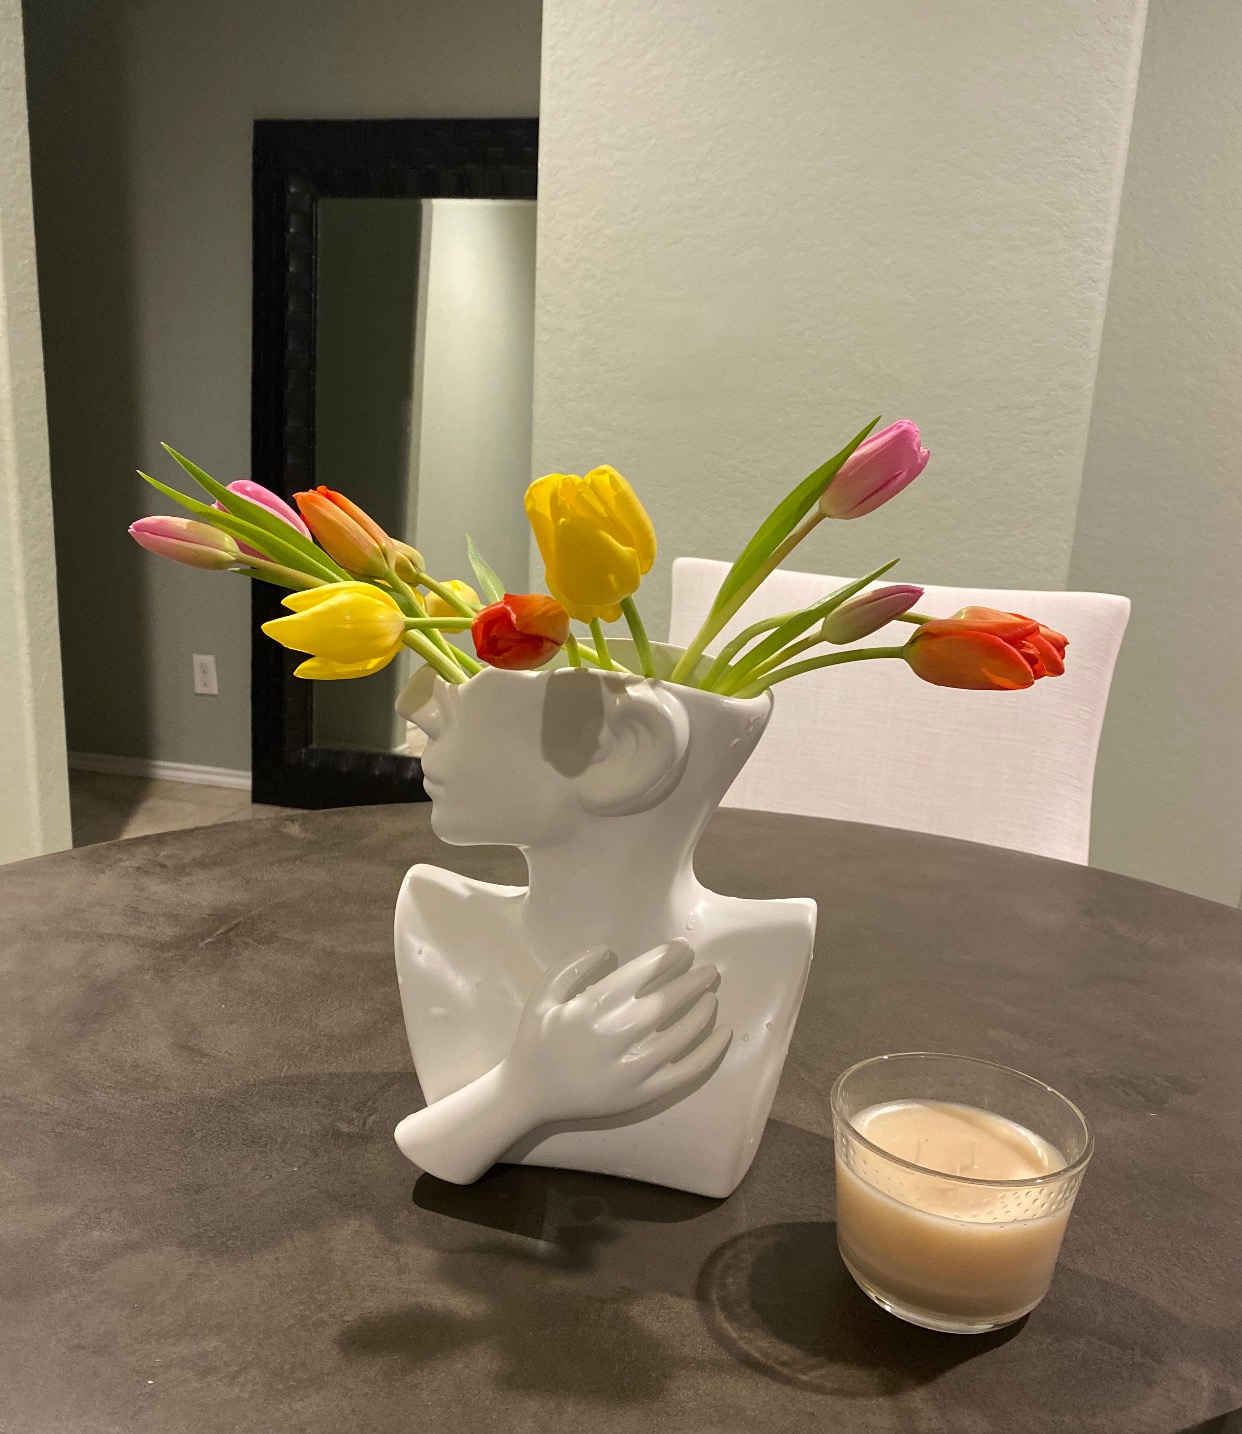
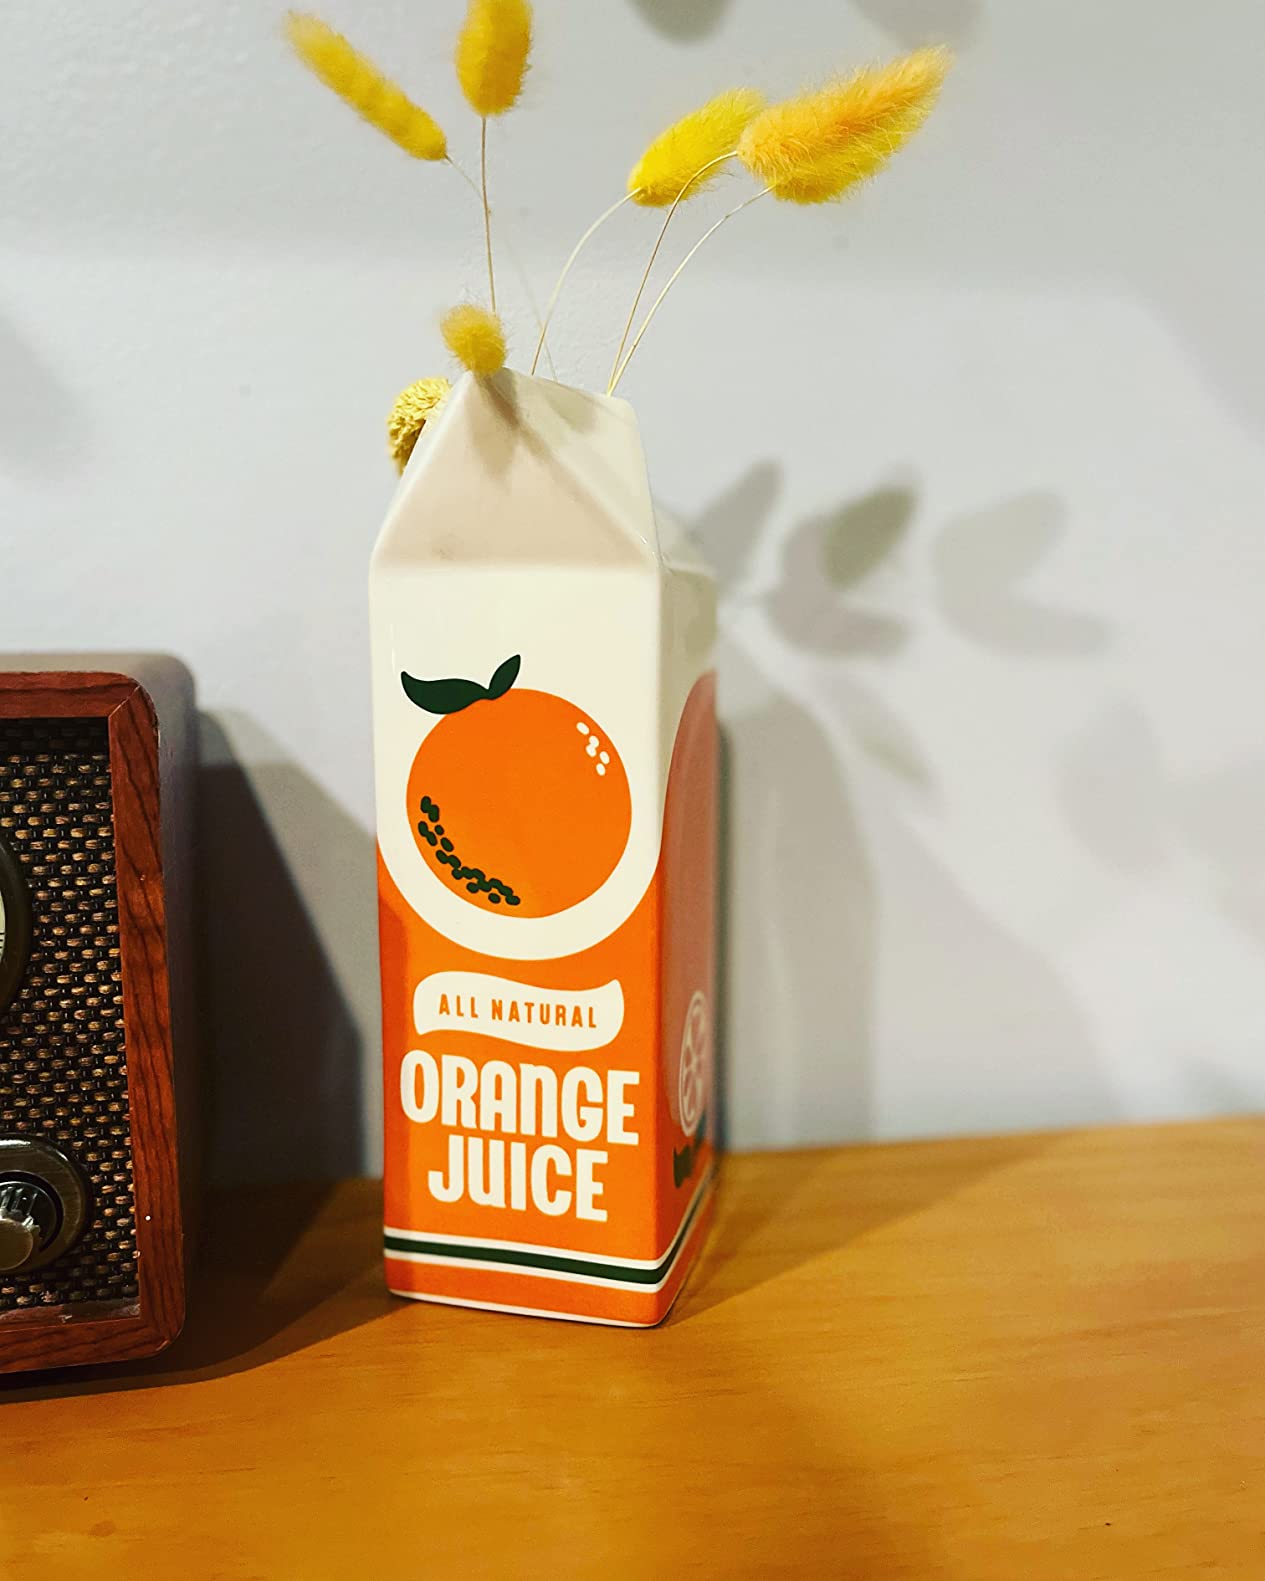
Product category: vase
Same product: no